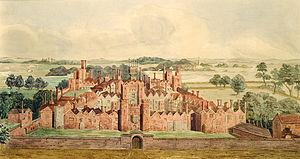
Le palais d'Oatlands est un ancien palais royal Tudor et Stuart lequel a été bâti sur le site de l'ancien manoir du village d'Oatlands près de Weybridge dans le Surrey. Peu de vestiges subsistent du bâtiment d'origine. Des fouilles archéologiques ont lieu en 1964 pour découvrir son architecture.